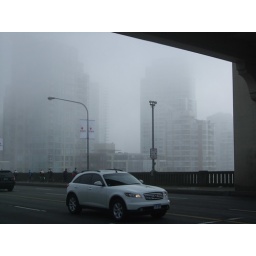
building in fog off burrard bridge